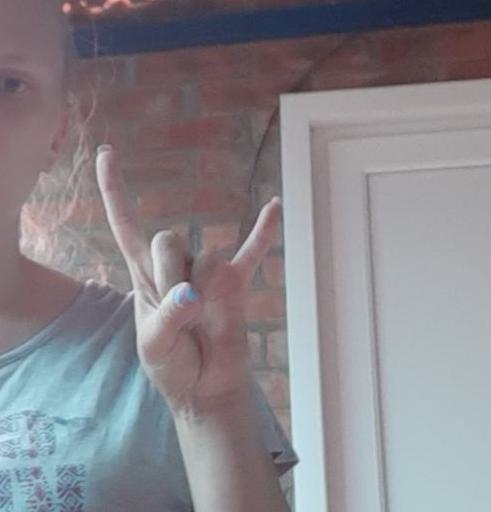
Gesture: rock